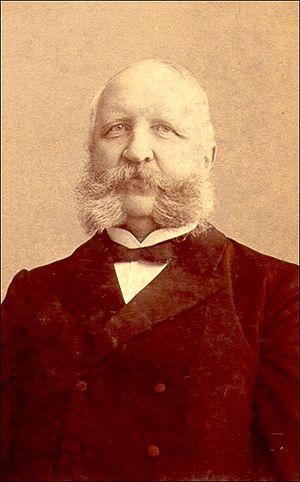
Edmund Rose, né le 10 octobre 1836 et mort le 31 mai 1914, est un chirurgien allemand originaire de Berlin.